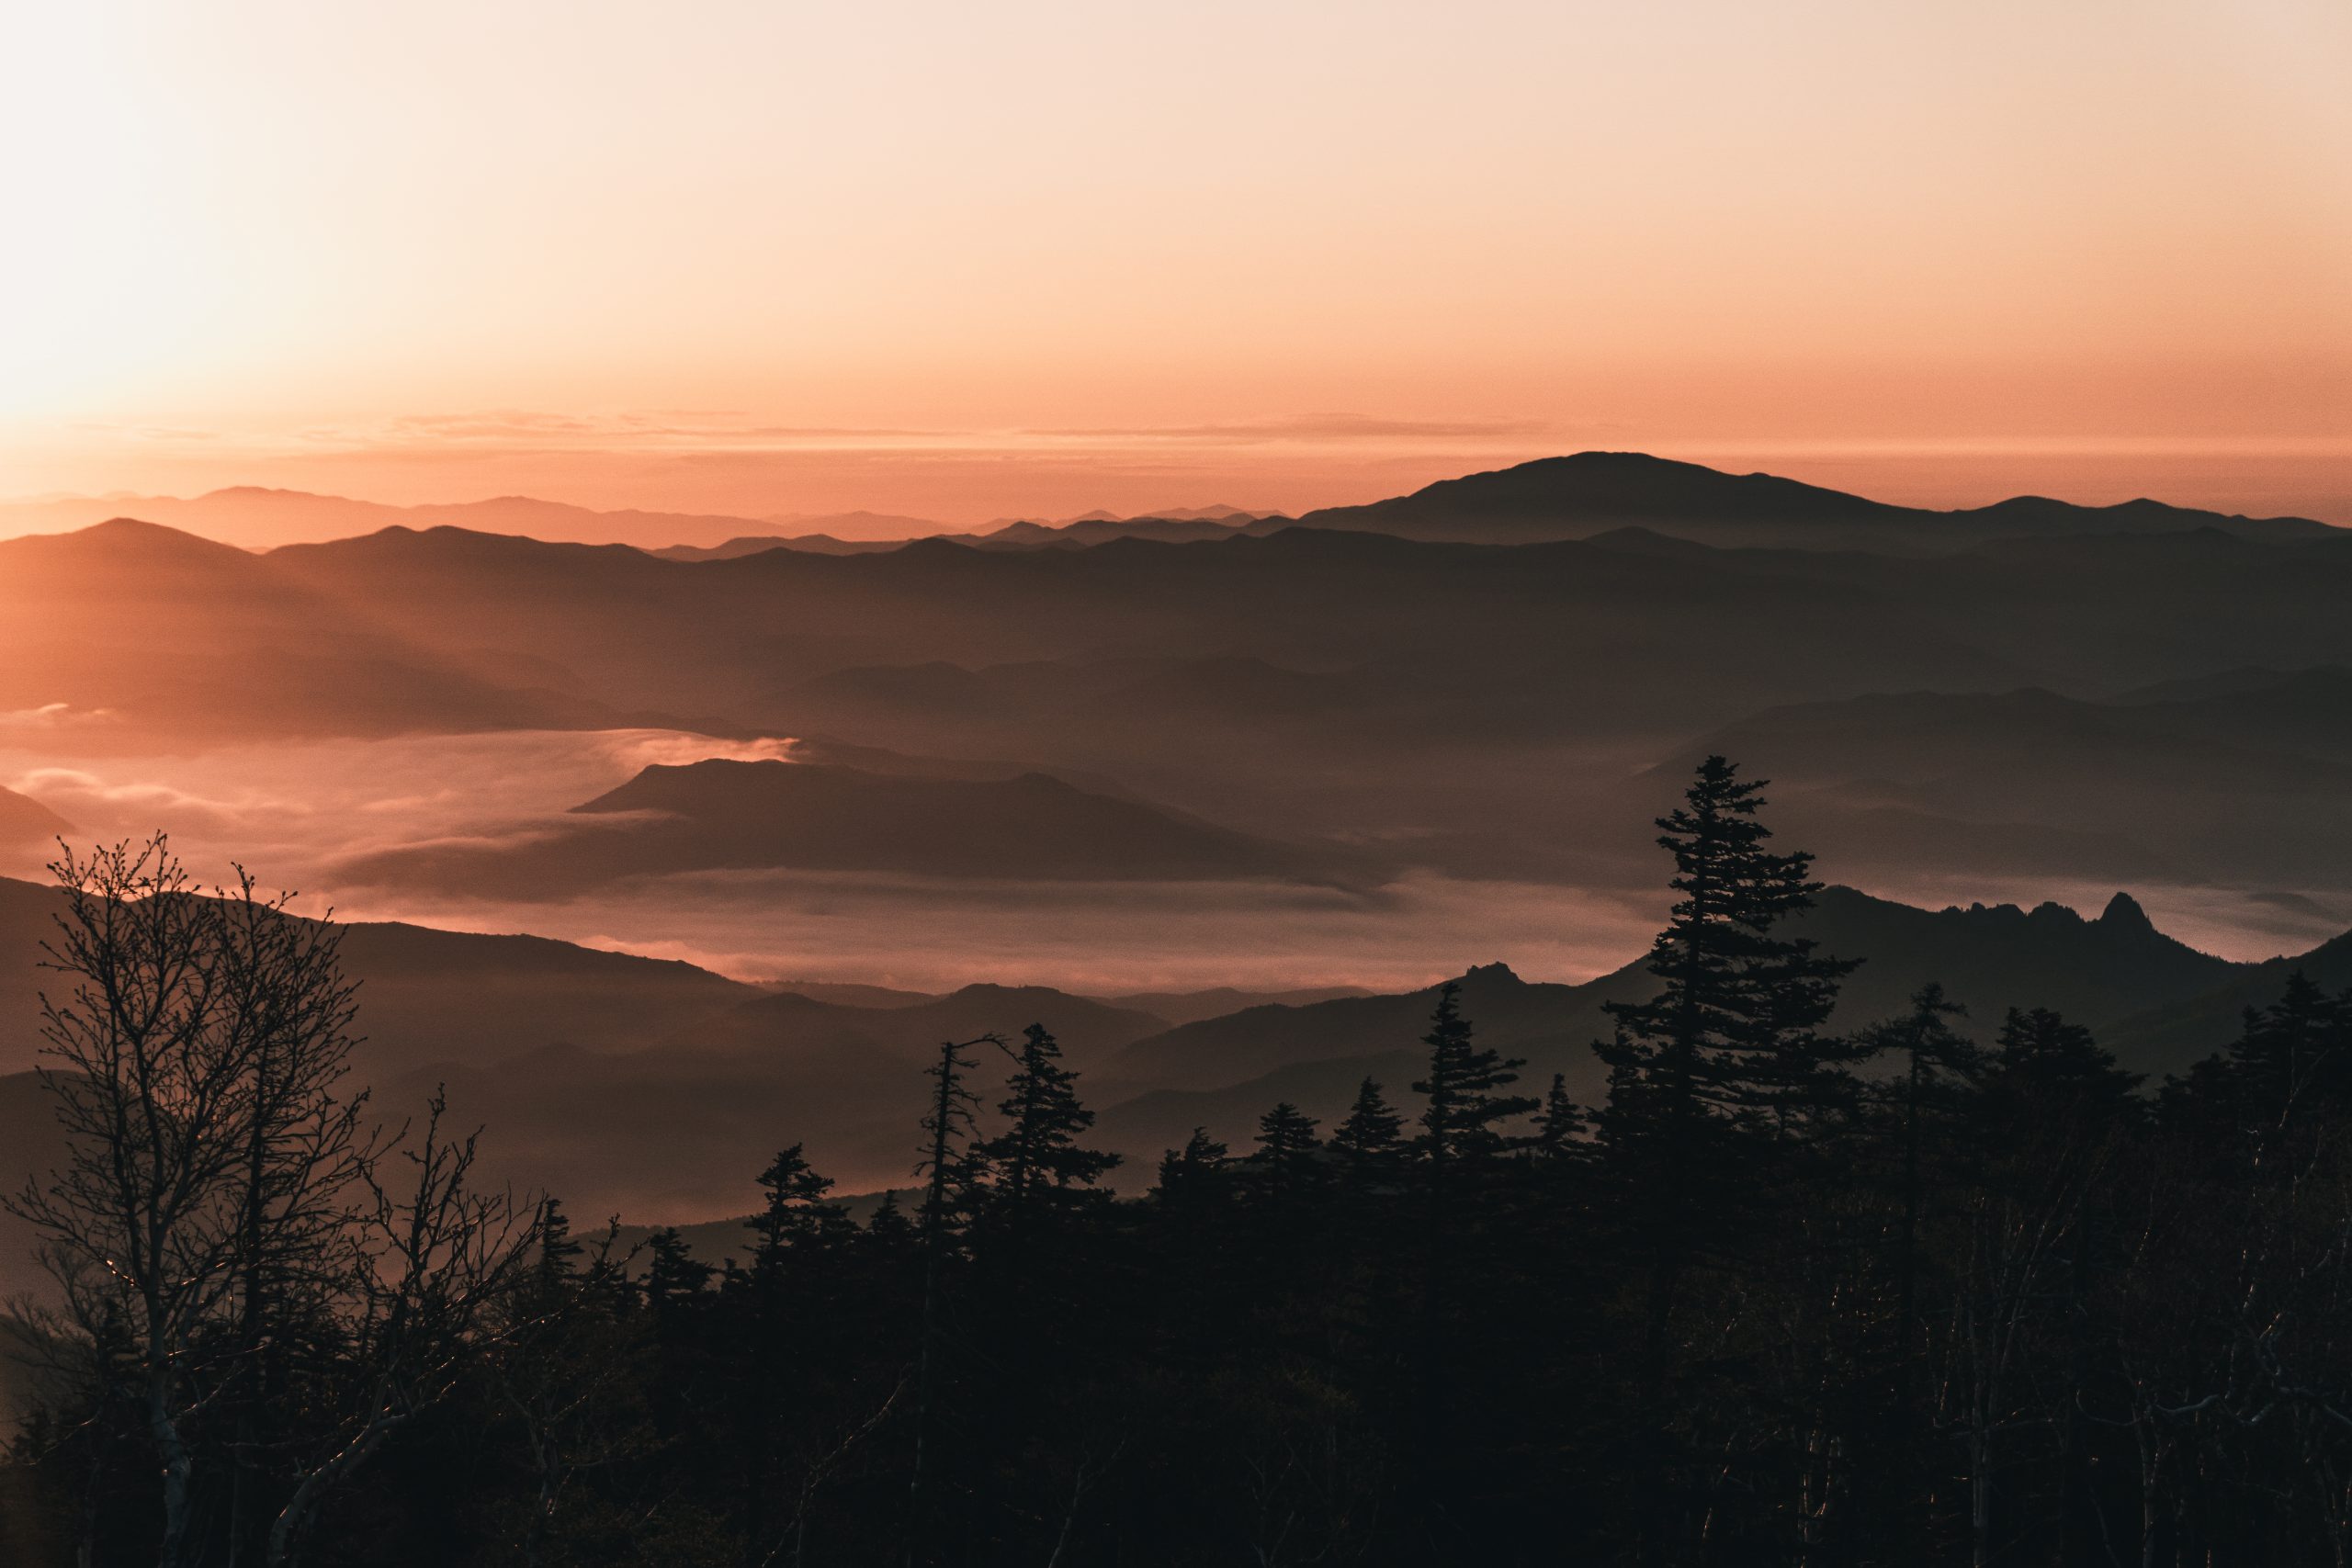
sky, mountain, atmosphere, afterglow, tree, natural landscape, highland, red sky at morning, atmospheric phenomenon, dusk, sunrise, sunset, horizon, landscape, mountain range, calm, hill, forest, mist, massif, dawn, cloud, hill station, fell, ridge, valley, haze, evening, summit, conifer, tropical and subtropical coniferous forests, cumulus, grassland, silhouette, fog, slope, celestial event, alps, art, night, pine